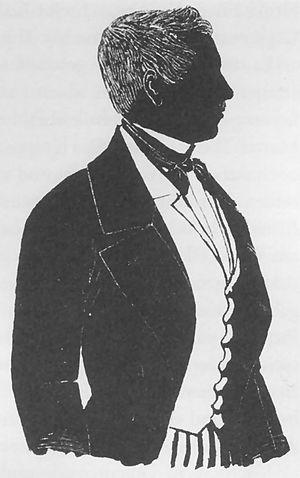
Friedrich Krupp était un producteur d'acier allemand et fondateur de l'empire commercial Krupp AG qui fait désormais partie de ThyssenKrupp AG. Il a lancé les activités liés au métal de sa famille, construisant en 1811 une petite fonderie à Essen. Il était le fils de Peter Friedrich Wilhelm Krupp et de Petronella Forsthoff. Il était le père du fabricant d'armes Alfred Krupp.